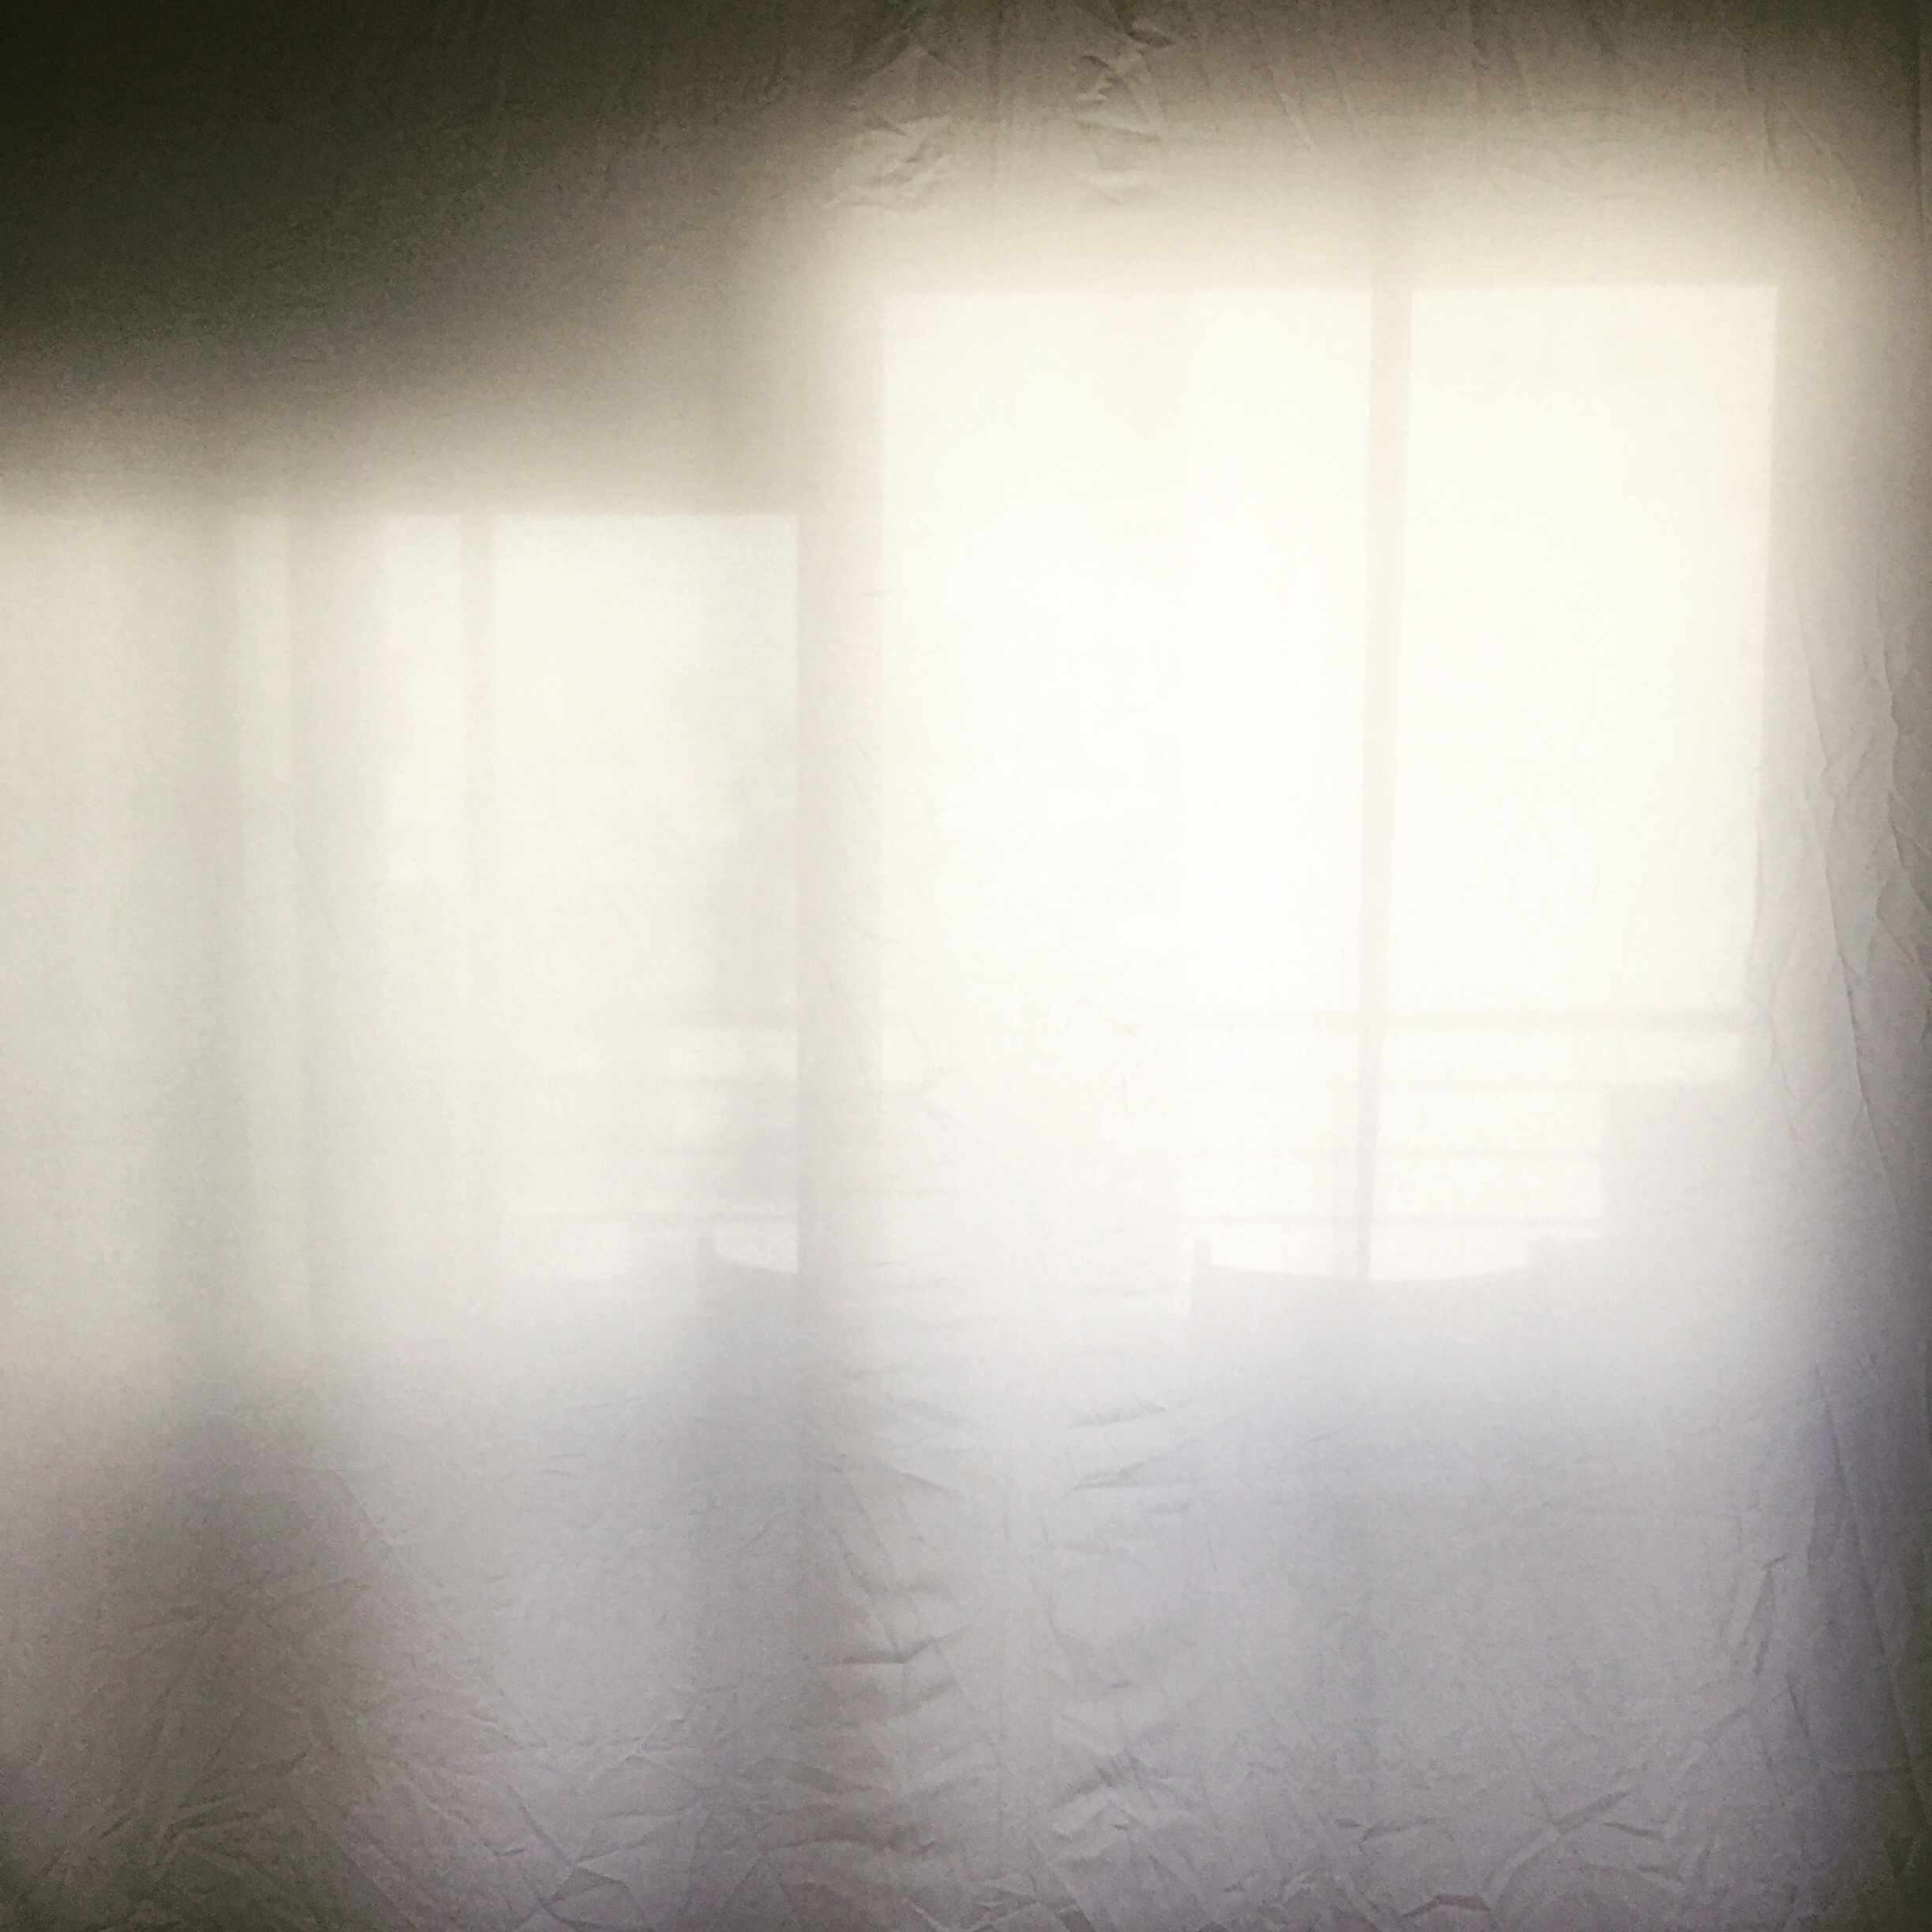
iphone, light, fog, white, sunlight, texture, window, wall, line, reflection, darkness, black, lighting, interior design, instagram, argentina, shape, iphoneography, project365, squareformat, rodrigoparedes, buenosaires, ar, 160378, 160378com, www160378com, iphone6plus, 264, atmospheric phenomenon, window covering